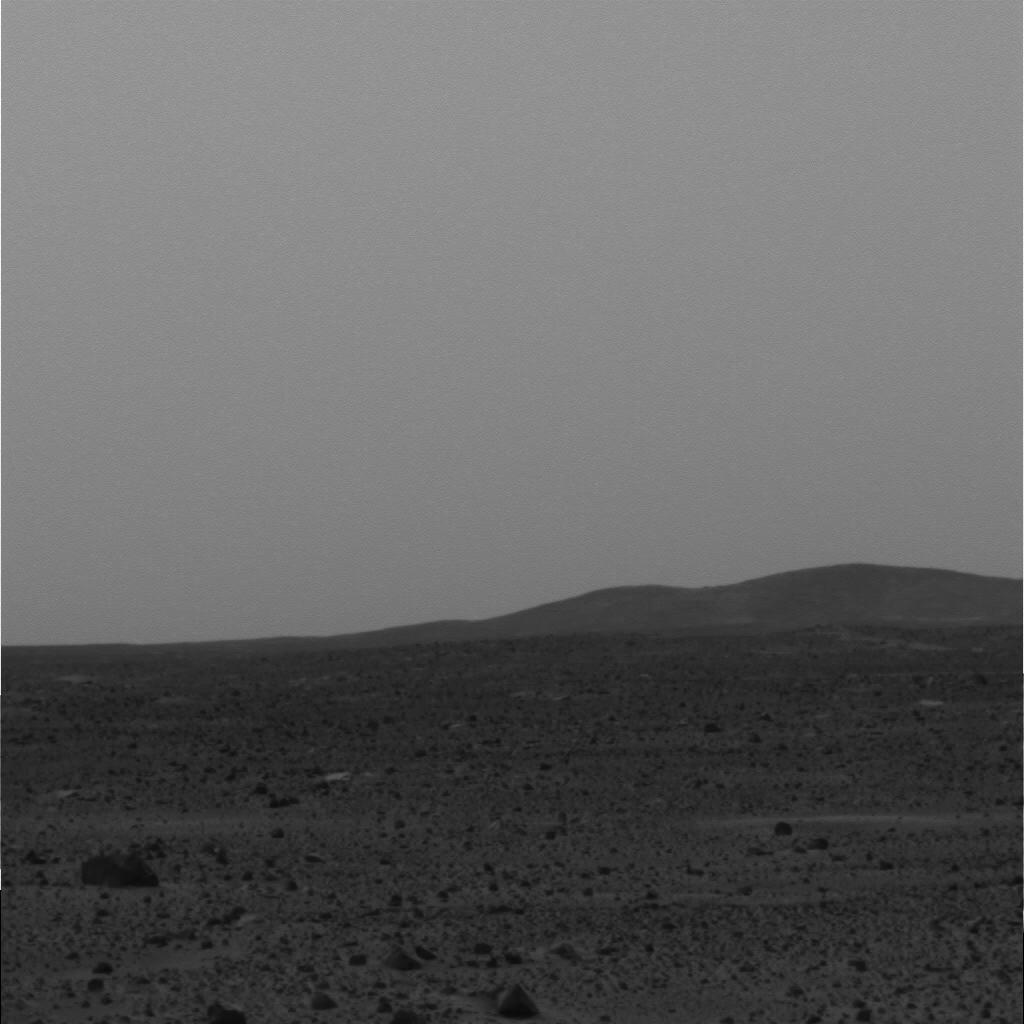
Surface features visible: Float Rocks, Soil, Distant Vista, Sky